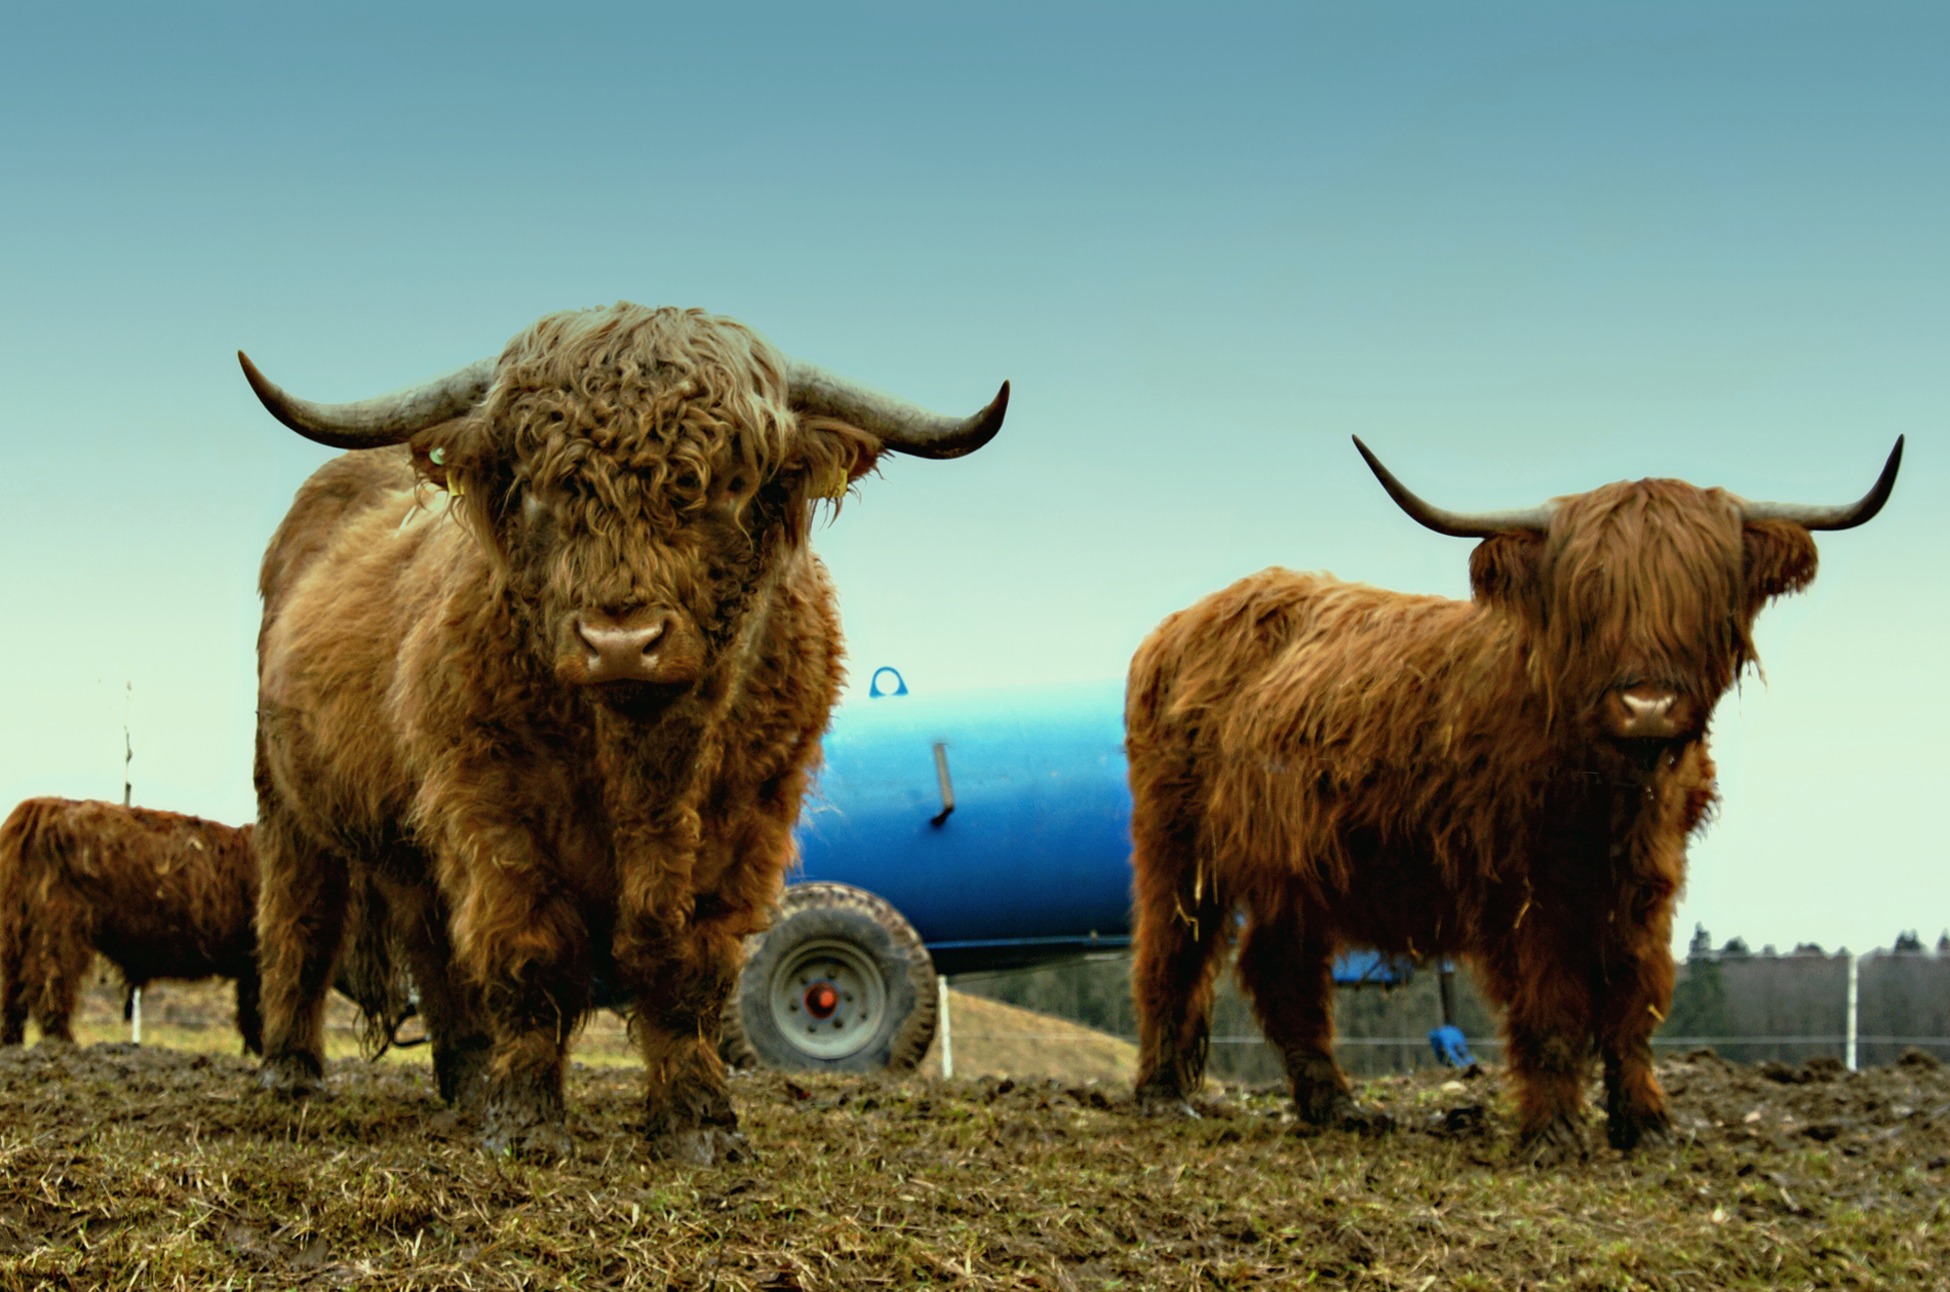
grass, field, meadow, prairie, animal, wildlife, horn, herd, pasture, grazing, mammal, agriculture, fauna, highland cattle, bull, grassland, animals, vertebrate, yak, scottish hochlandrind, cattle like mammal, cow goat family, scottish highland cattle